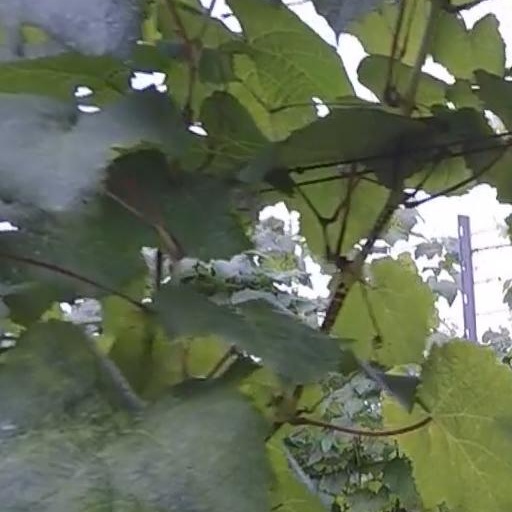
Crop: grape